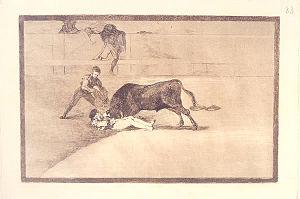
José Delgado Guerra dit « Pepe Hillo » était un matador espagnol né le 11 mars 1754 à Séville, mort à Madrid le 11 mai 1801.